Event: Nepal Earthquake
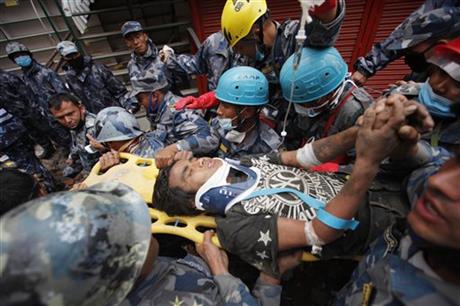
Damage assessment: no_damage